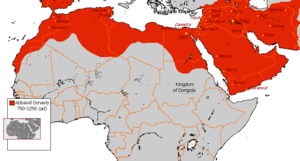
L'histoire des grandes puissances présente une chronologie des Nations ou États qui ont dominé le Monde depuis les prémices de l'Antiquité jusqu'à nos jours de par leur statut politique, économique, technologique et/ou militaire avancé. Ce statut permet de jouir d'une influence et d'un rayonnement internationaux peu égalés sur un même espace temporel et spatial. Pourtant, lorsqu'un pays y accède, il n'est pas pour autant légitimé par l'ensemble de la communauté internationale et encore moins établi de façon irréversible dans sa position. En effet, du fait de la volonté plus ou moins affichée de chaque État de s'imposer sur la scène mondiale, on constate que bon nombre de civilisations ont pu accéder à la place de leader mais que peu d'entre elles ont pu la conserver plus de quelques siècles. Bien que la longévité de certaines relève d'une gestion optimale vis-à-vis de l'époque considérée, il y a toujours eu une période de déclin au cours de laquelle les rapports de force ont été modifiés.